SAF-TE

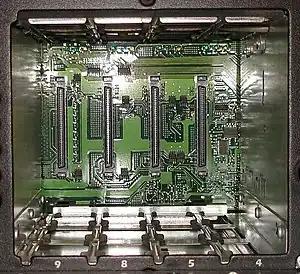
A SCSI backplane with SCA-2 connectors inside an enclosure (SAF-TE device not visible)

Many RAID controllers can utilize a SAF-TE "activated" backplane by detecting a swapped drive (after a defect) and automatically starting a rebuild. A passive subsystem usually requires a manual rescan and rebuild.